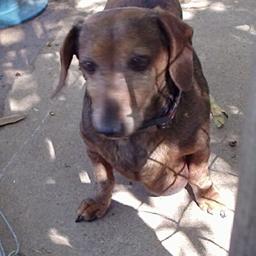
Animal: dogs